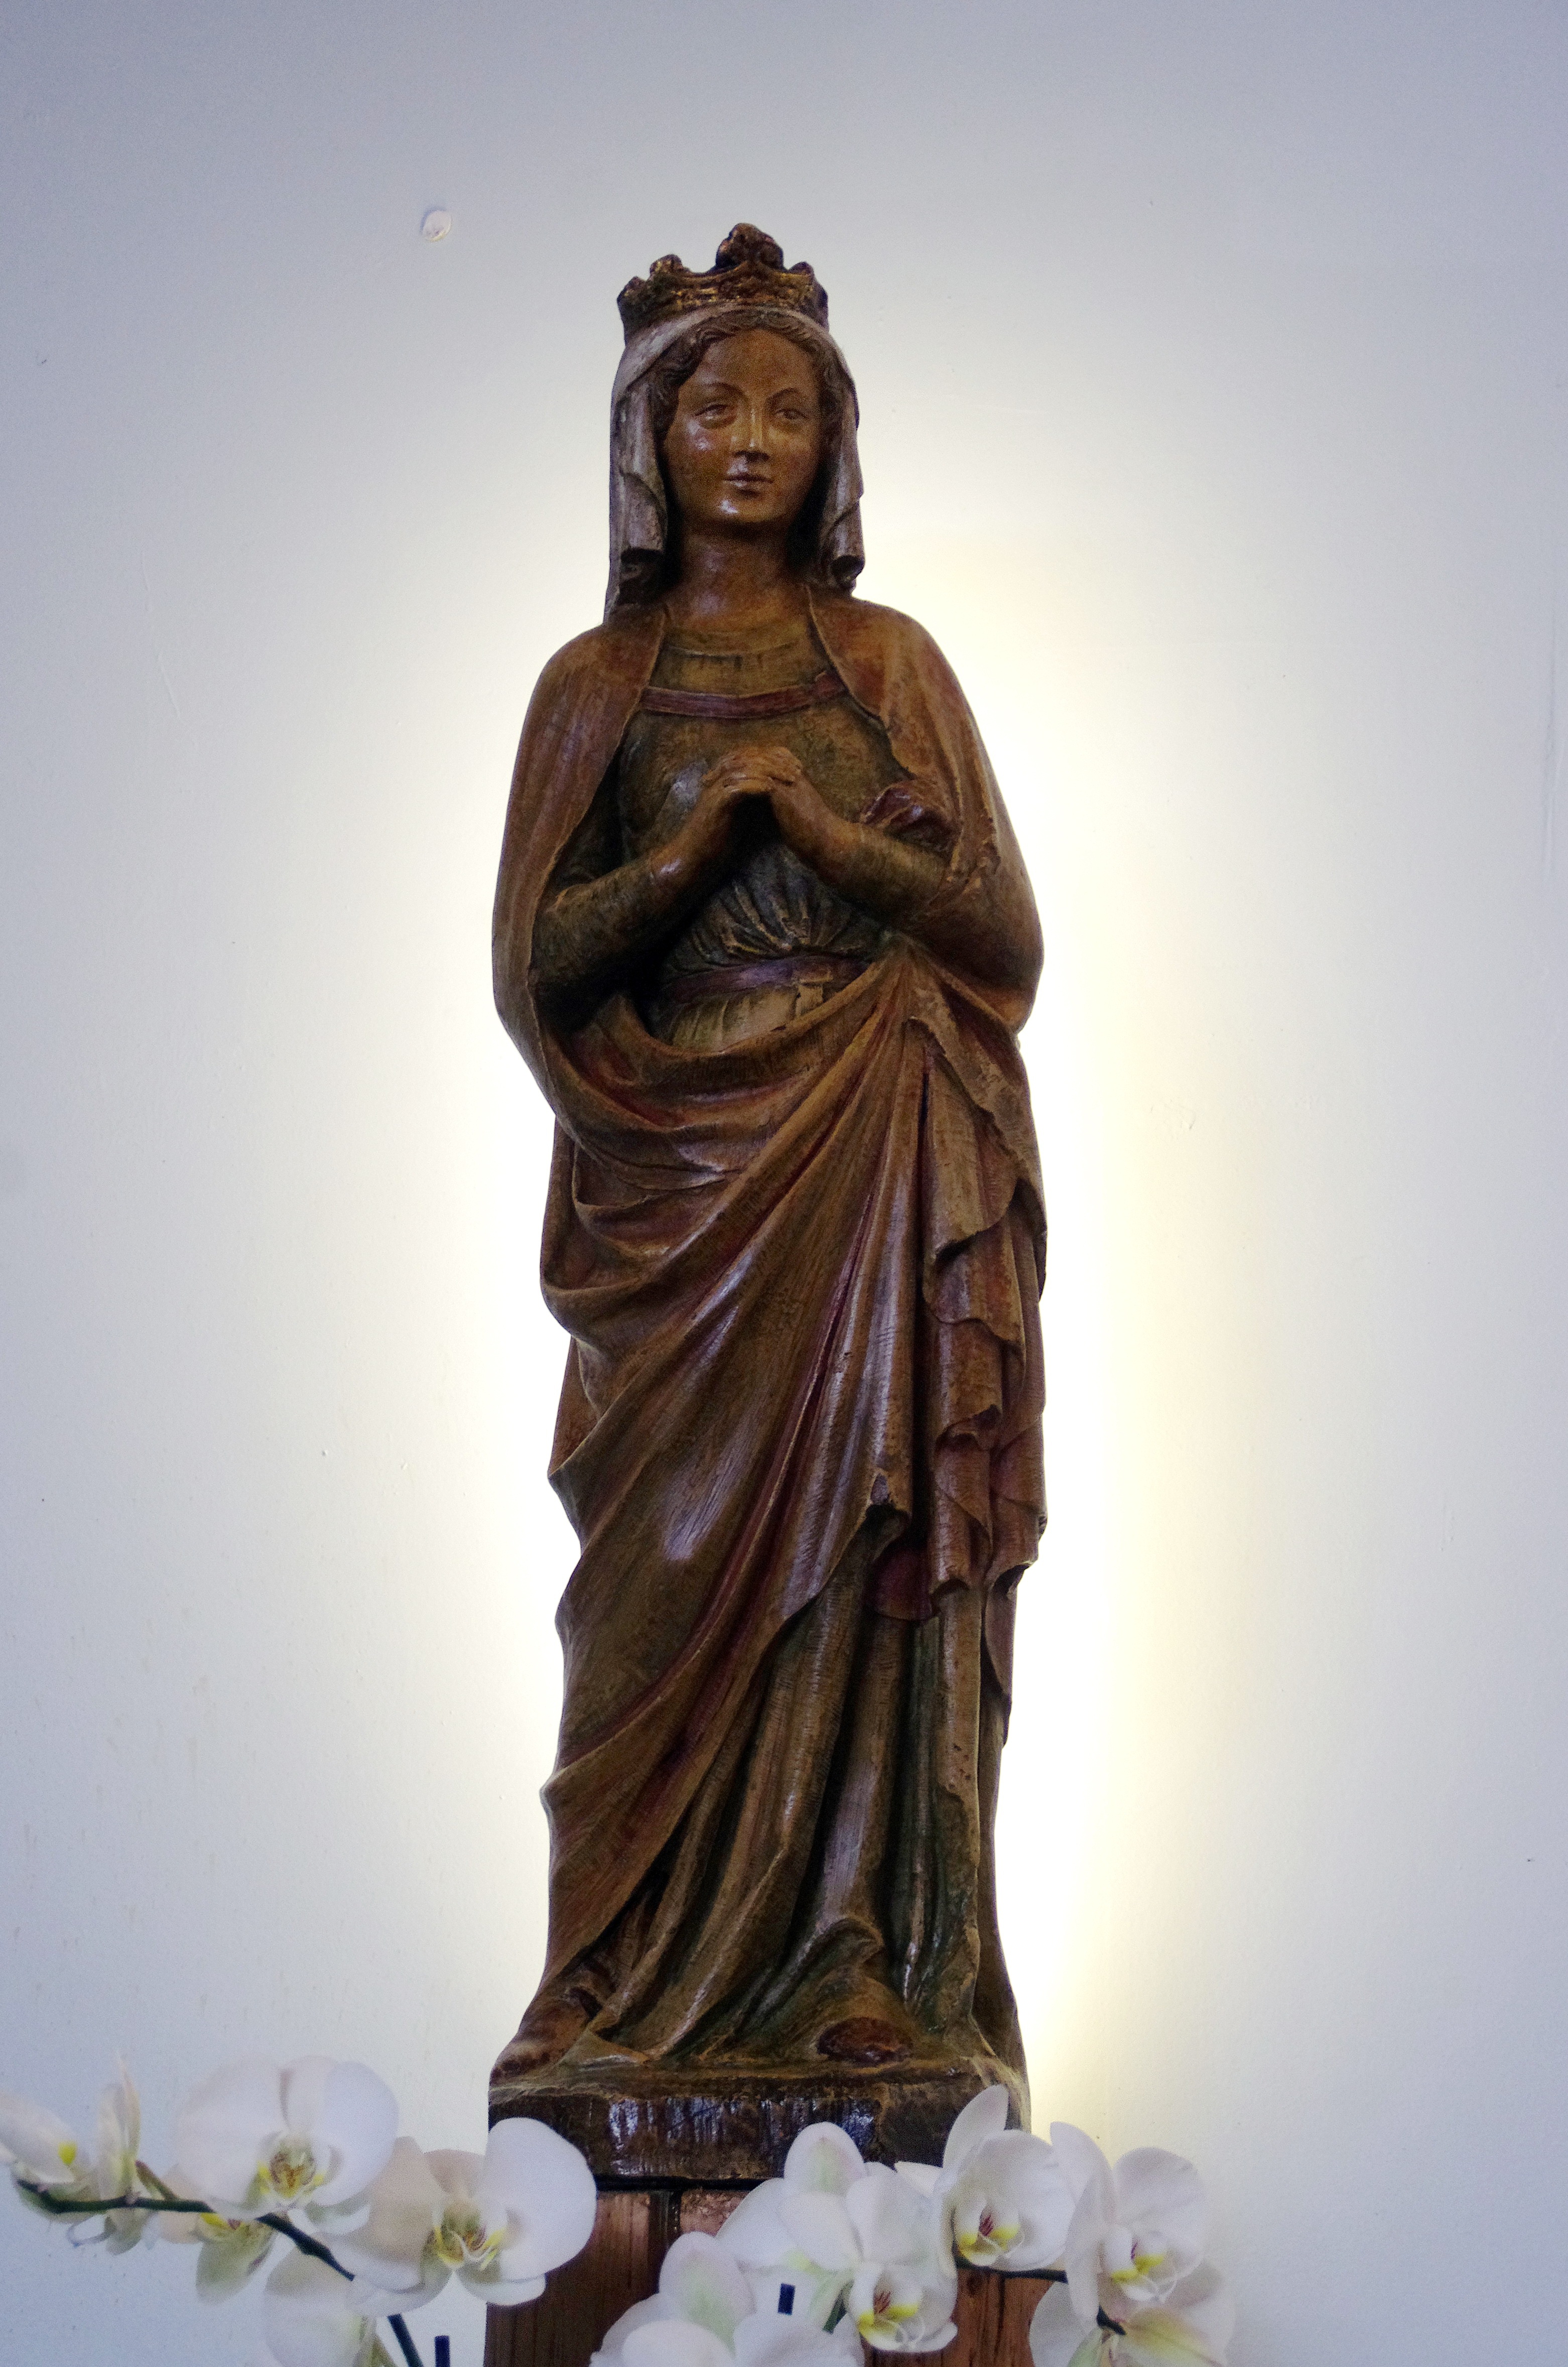
monument, france, statue, religion, sculpture, art, temple, virgin, savoie, carving, halo, col of seizures, ancient history